Neonatal jaundice

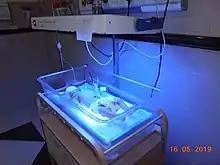
Phototherapy is the main treatment of neonatal jaundice

Babies with neonatal jaundice may be treated with colored light called phototherapy, which works by changing trans-bilirubin into the water-soluble cis-bilirubin isomer.